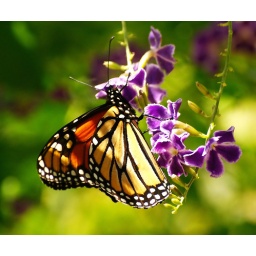
Butterfly at butterfly house at Zoo in San anotonio